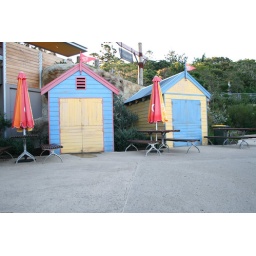
These beach huts were in a water themed area of the Zoo.